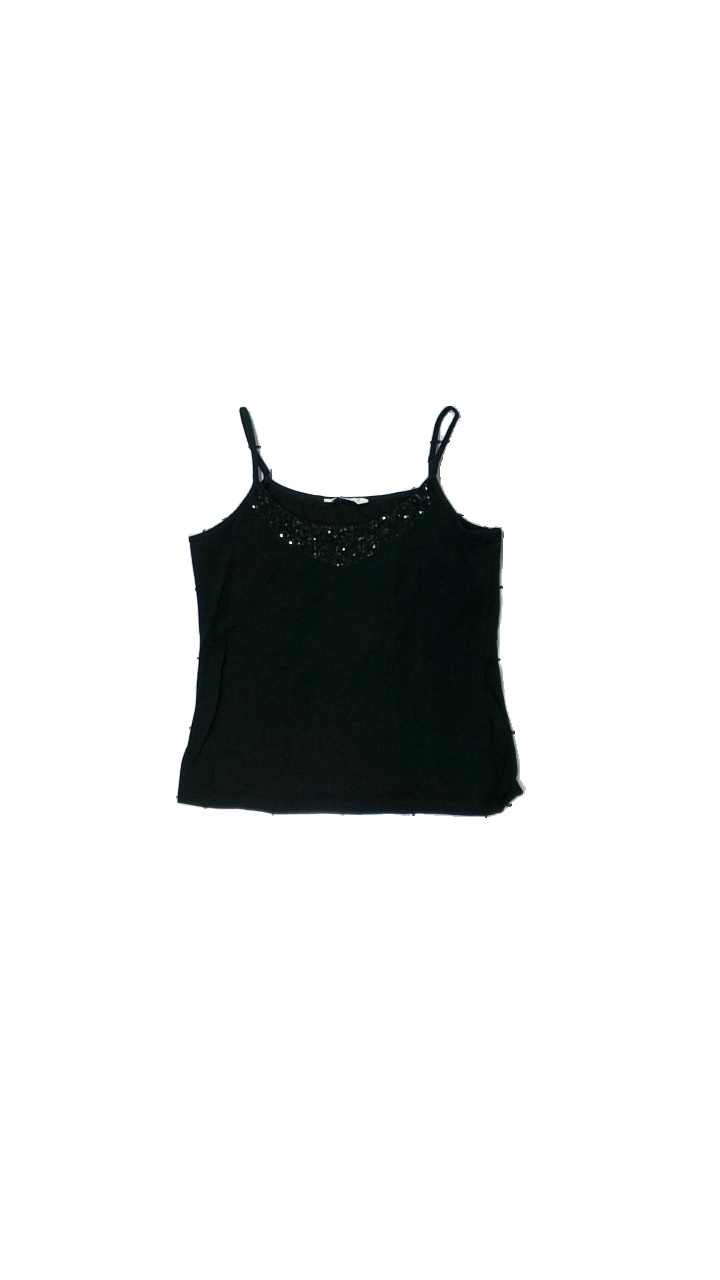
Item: Top (Ladies)
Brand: Tutti Frutti
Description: lack singlet with sequence
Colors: Black
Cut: Regular
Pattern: Other
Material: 100% Cotton
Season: All
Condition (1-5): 5
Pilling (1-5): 5
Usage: Reuse
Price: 50-100